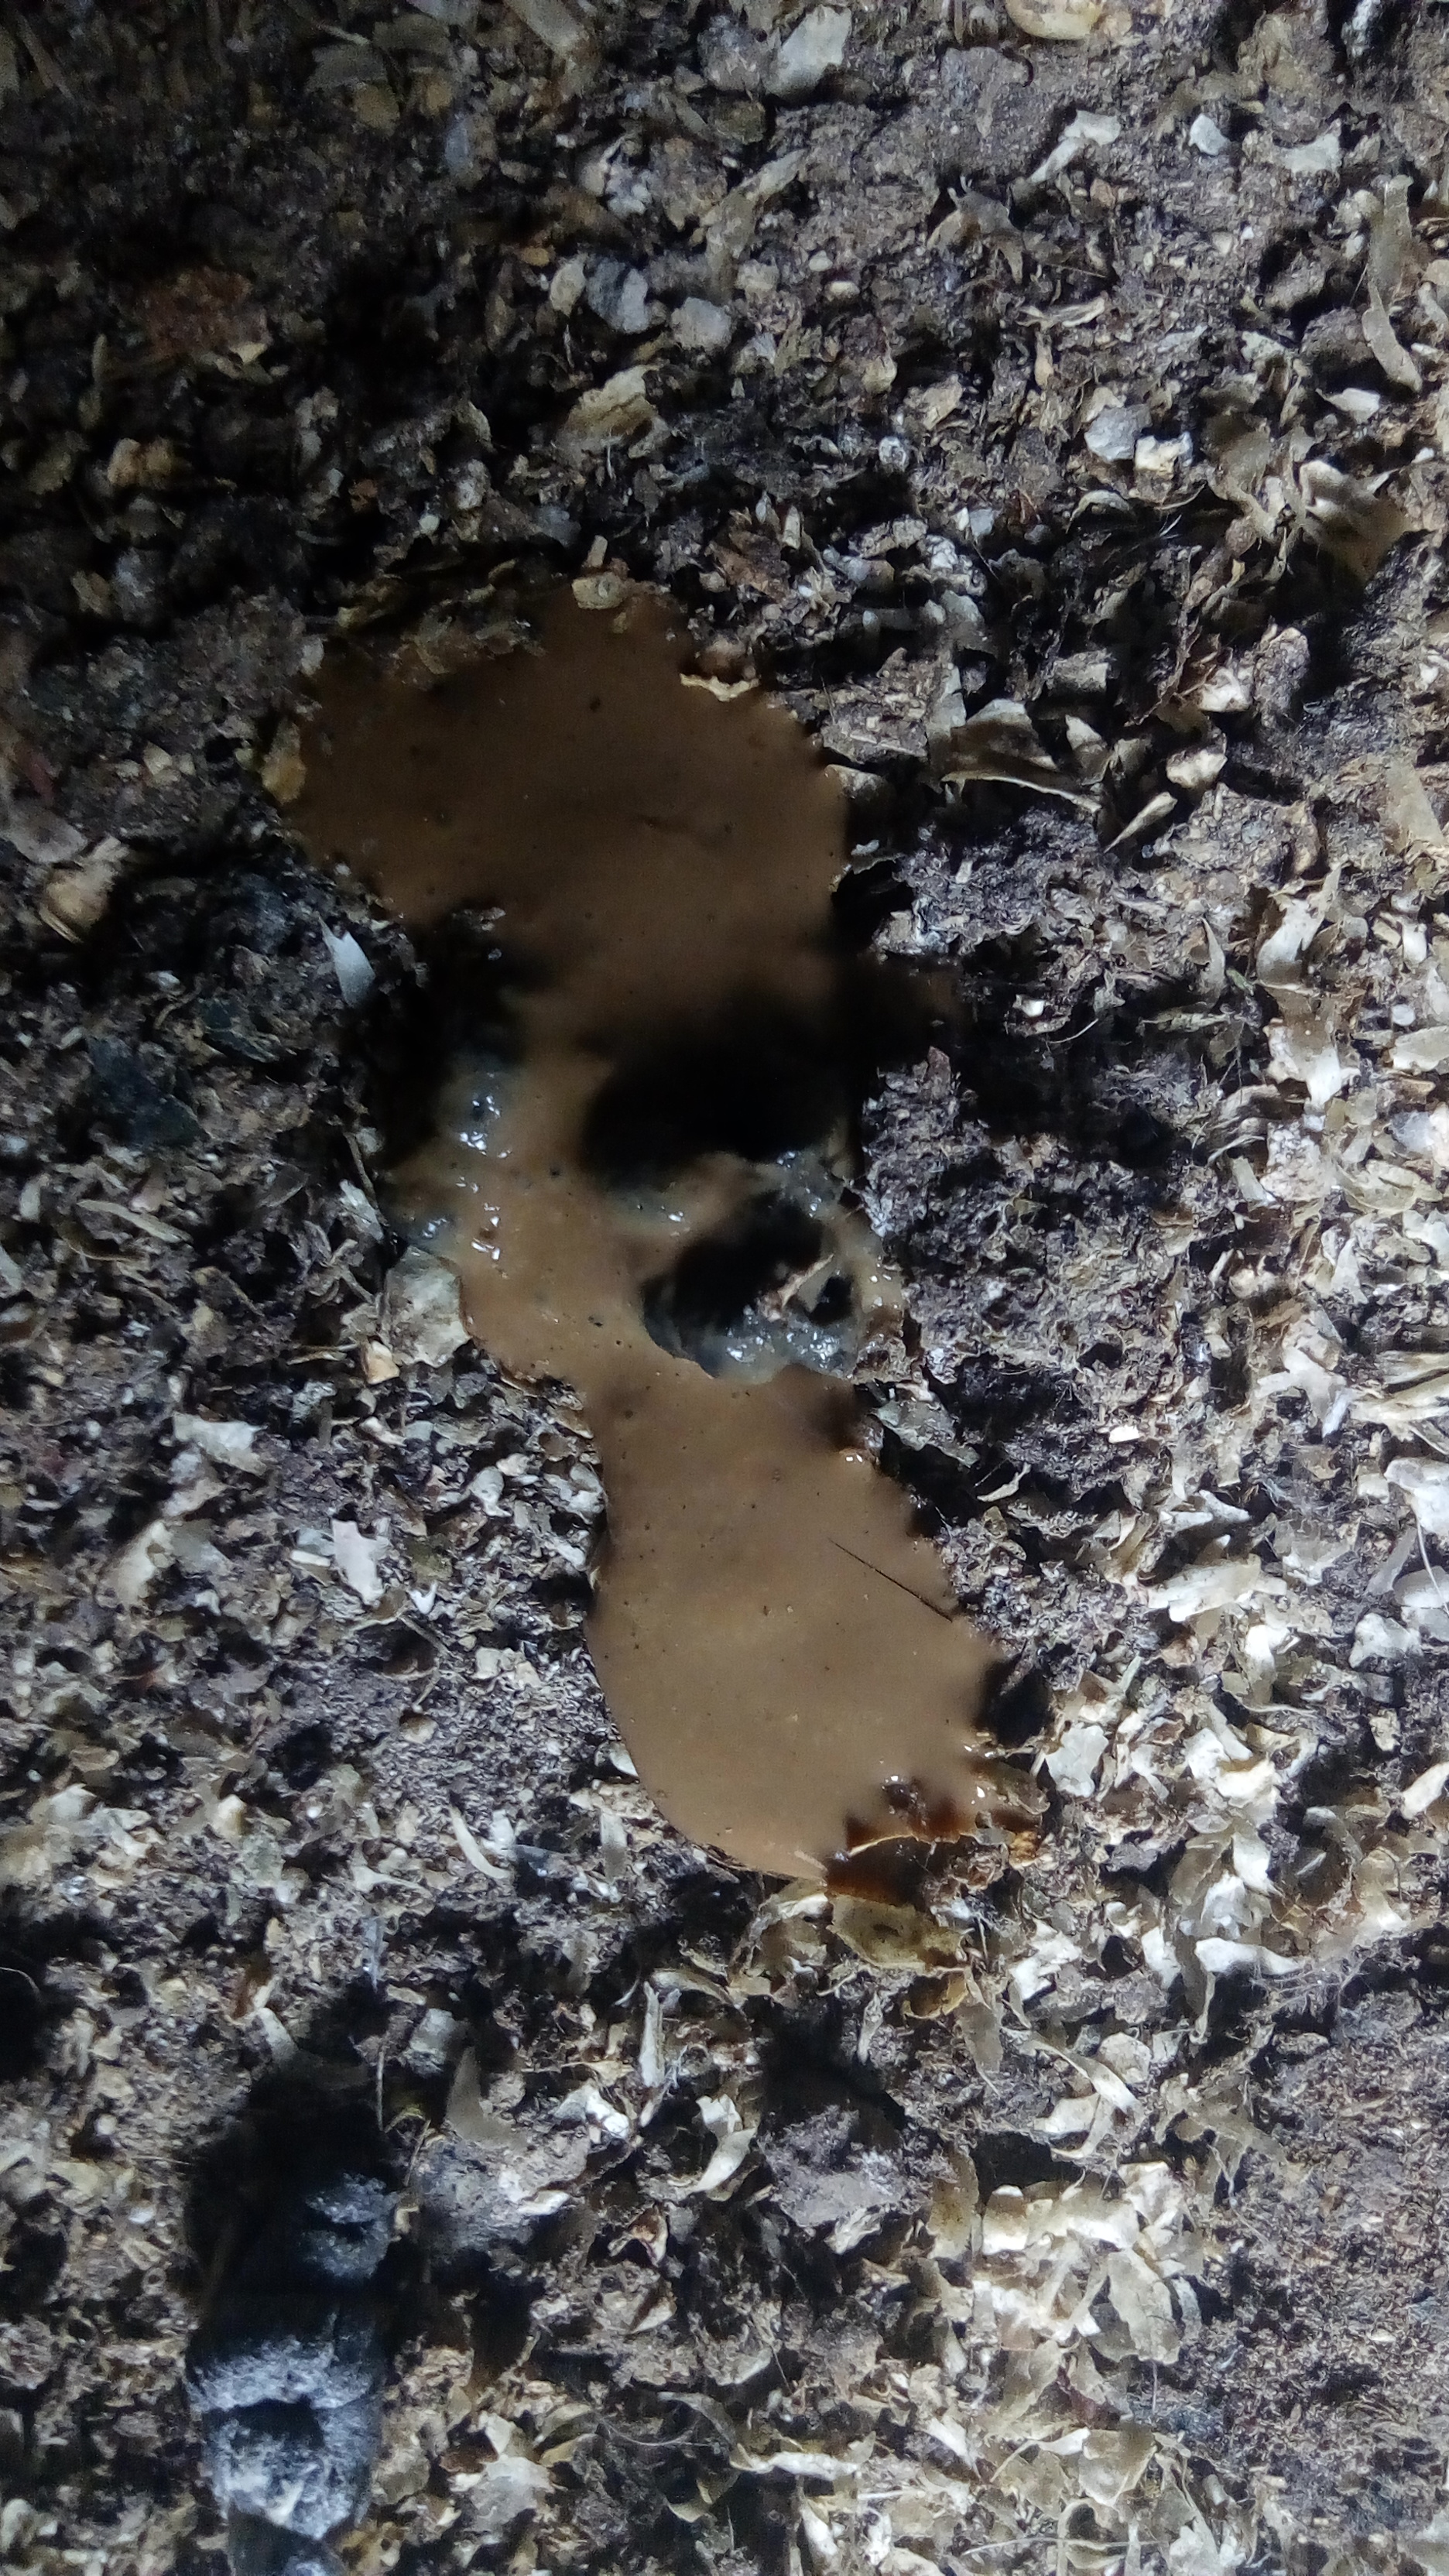
PCR-confirmed diagnosis: Coccidiosis